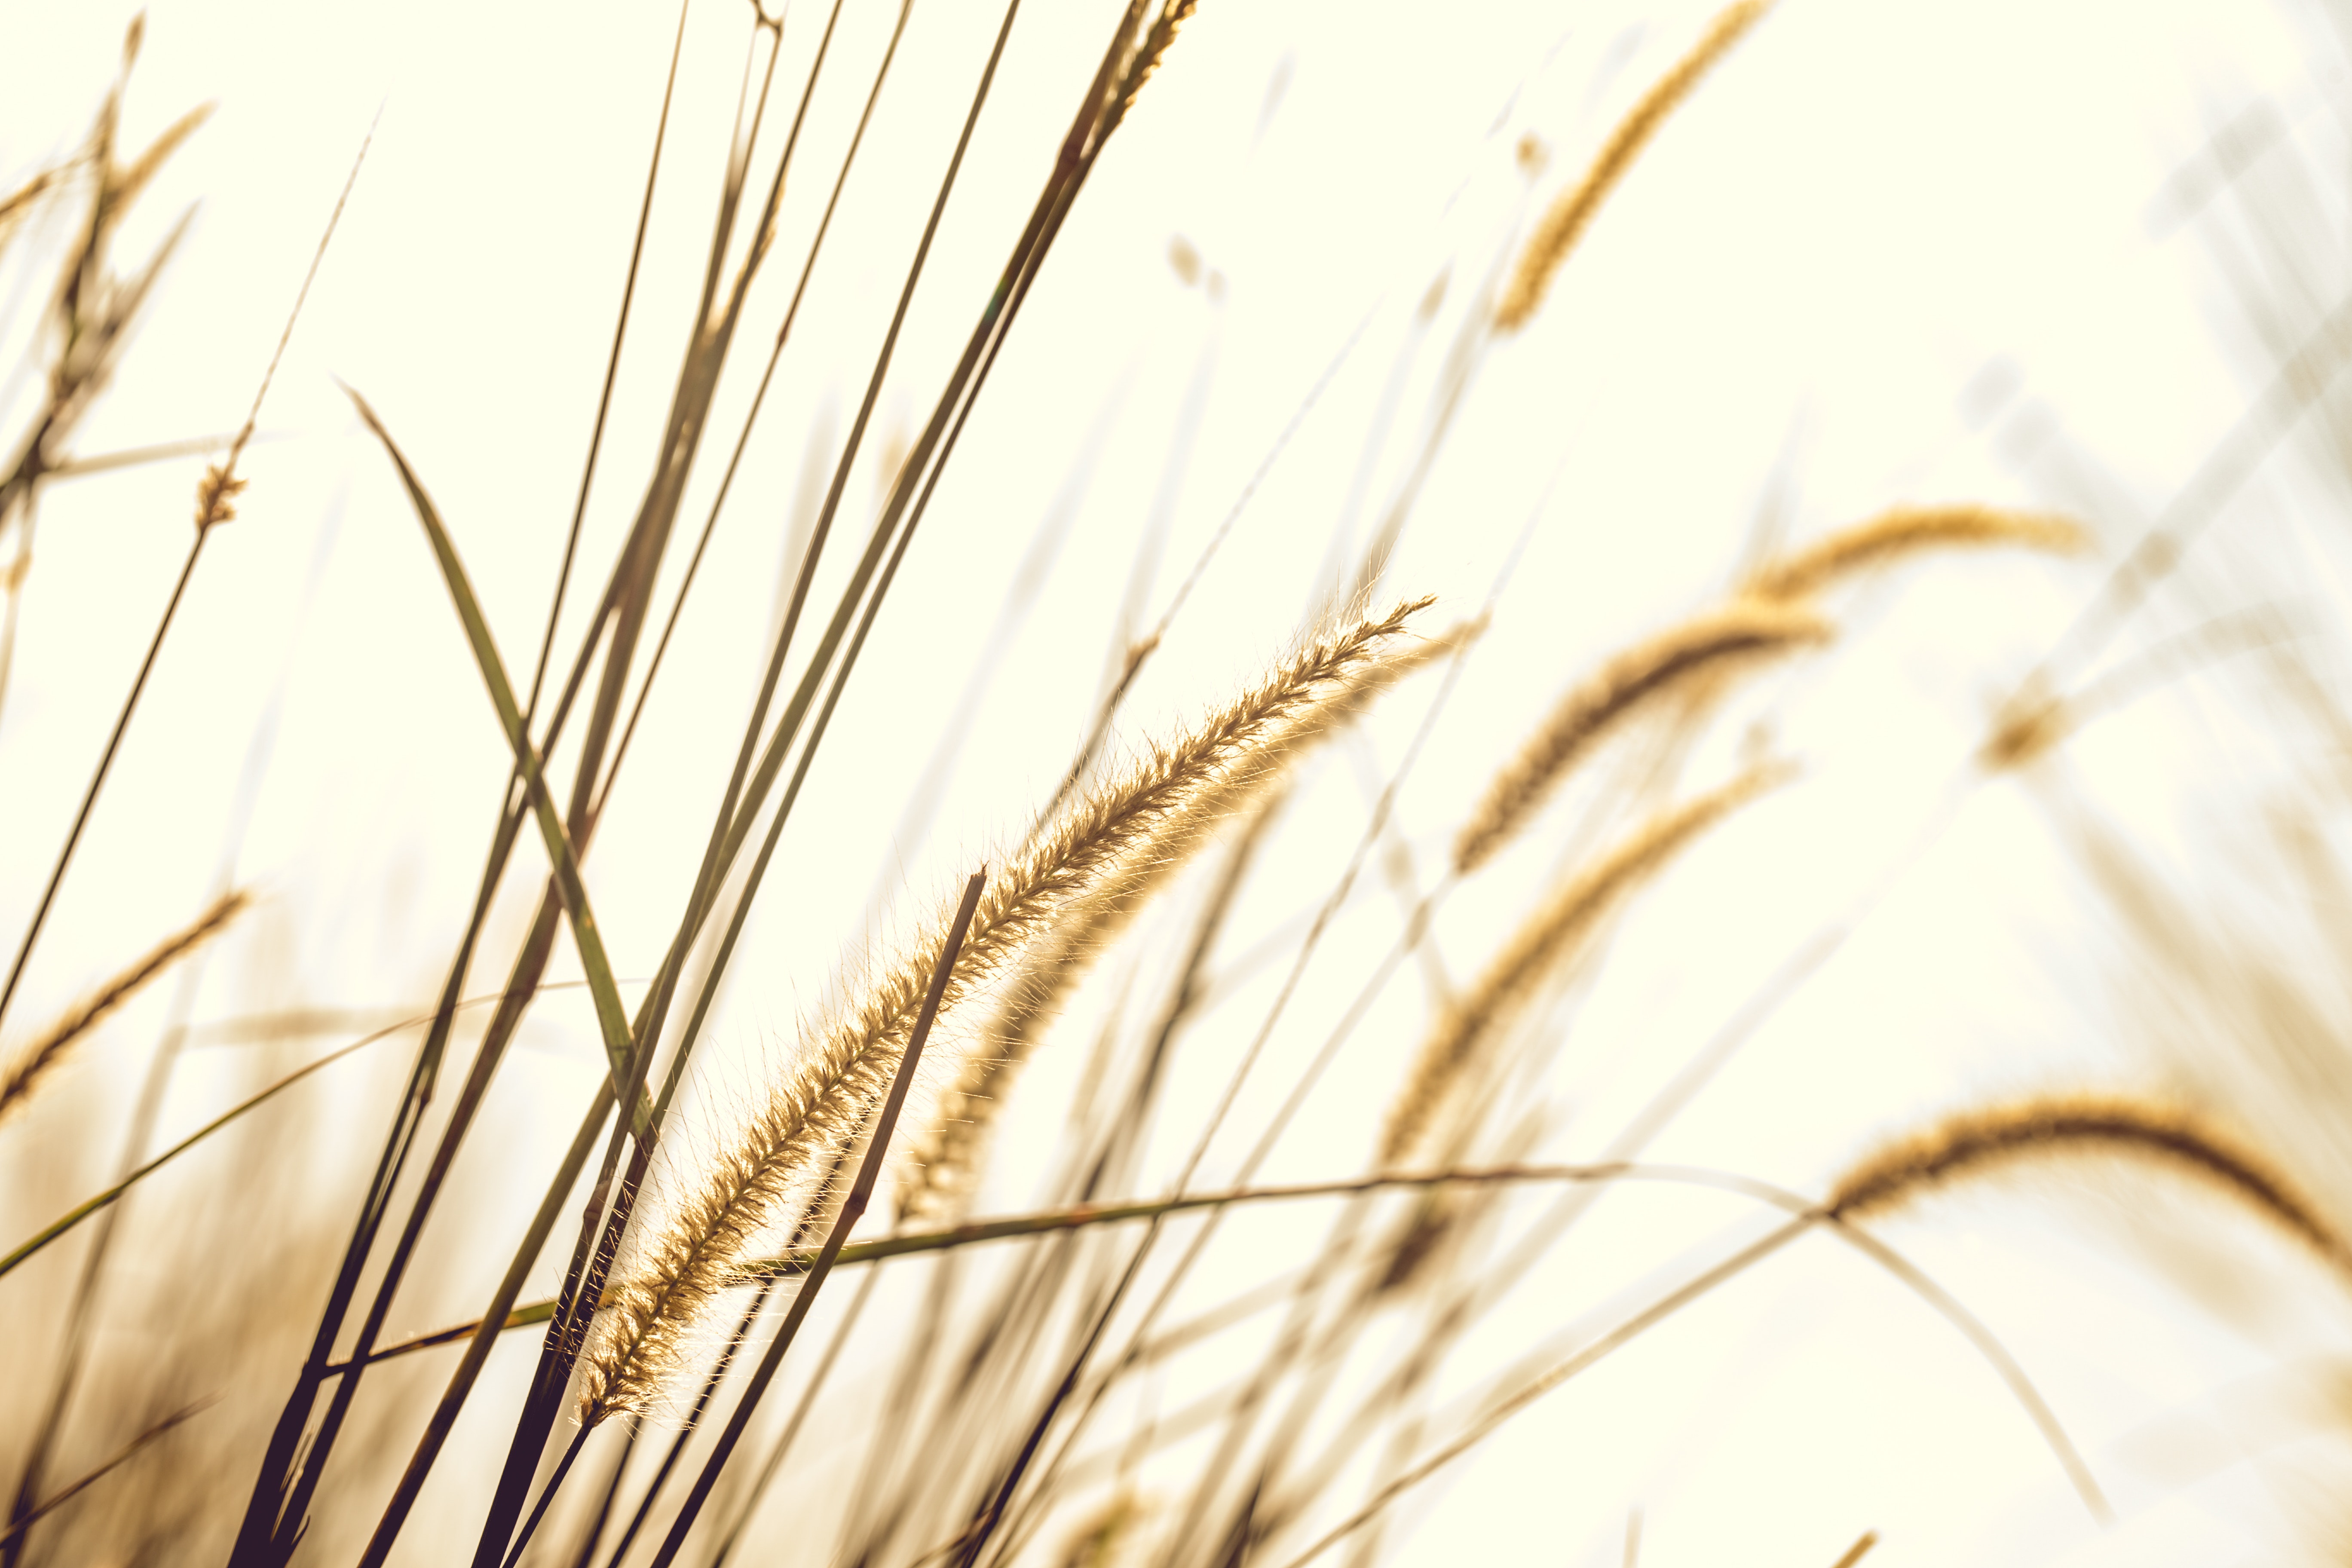
grass, rye, plant, grass family, food grain, grain, wheat, phragmites, sunlight, malt, line, poales, cereal germ, hordeum, cereal, Khorasan wheat, whole grain, barley, flowering plant, crop, plant stem, oat